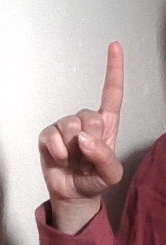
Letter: bb